Answer in natural language. How many Chairs are visible in the scene? Choose between the following options: 0, 2, 2, 4 or 3
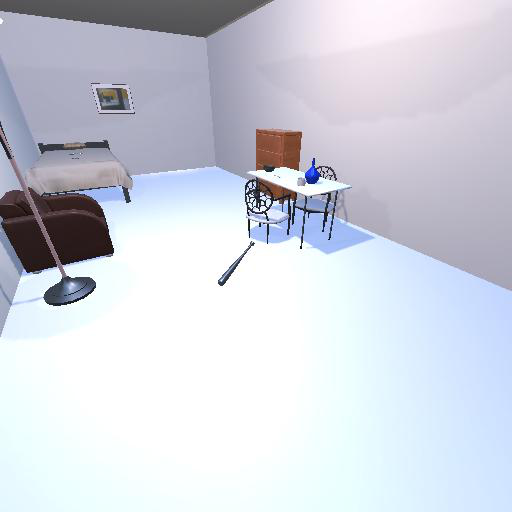
<answer>2</answer>